Kleptopia

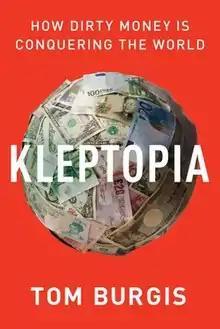

Kleptopia: How Dirty Money Is Conquering the World is Tom Burgis's non-fiction book about the combined effects of globalization and worldwide forces of corruption, published in 2020. The book uses narrative nonfiction and true crime tropes to detail and explore global kleptocractic effects and consequences – with Kazakhstan in particular "featur[ing] heavily in Burgis's investigation" – as well as how practices of corruption (such as money laundering) entrench themselves via shell corporations, the dark money banking system, and political lobbying. Burgis anchors the book with the stories of four individuals, which the Financial Times described as "elegantly woven together and delivered in a form that makes the technicalities of finance accessible to the non-expert." On 9 September 2021, it was reported that mining company Eurasian Natural Resources Corporation (ENRC), parent Eurasian Resources Group, had taken legal action against the publishers in respect of claims made in the book that was later dismissed.